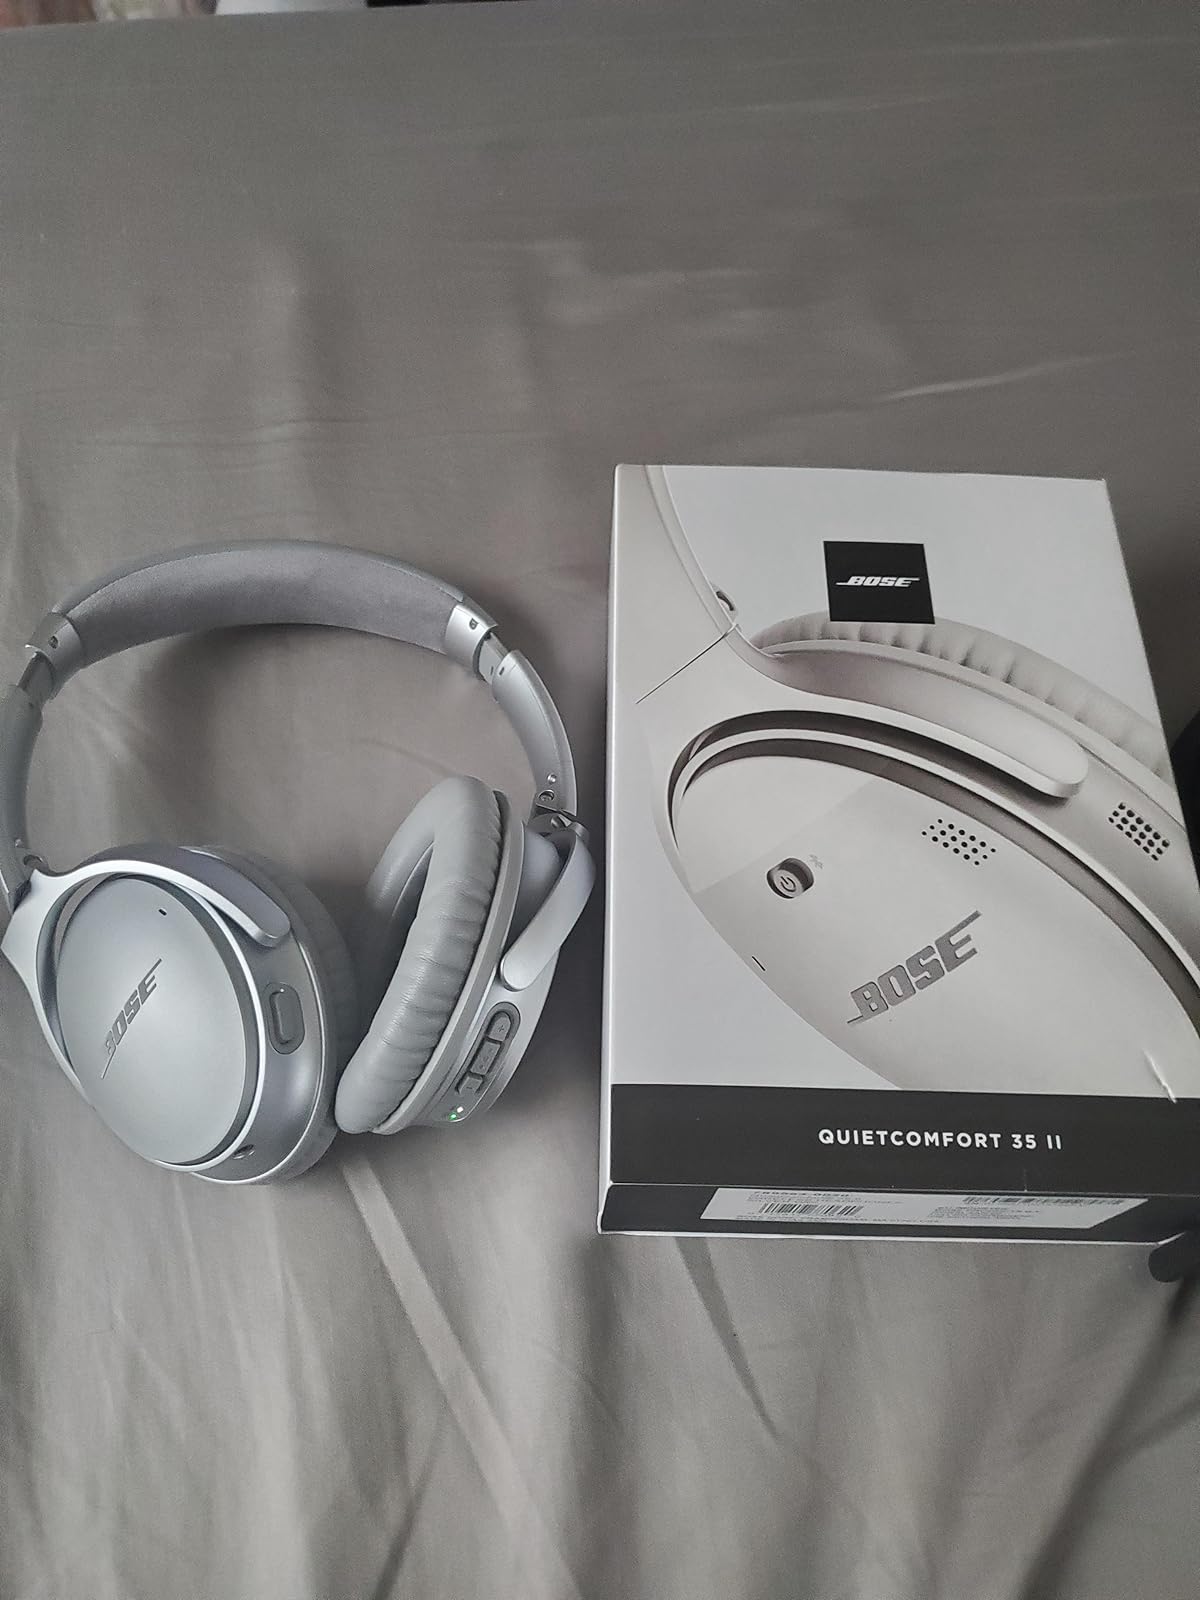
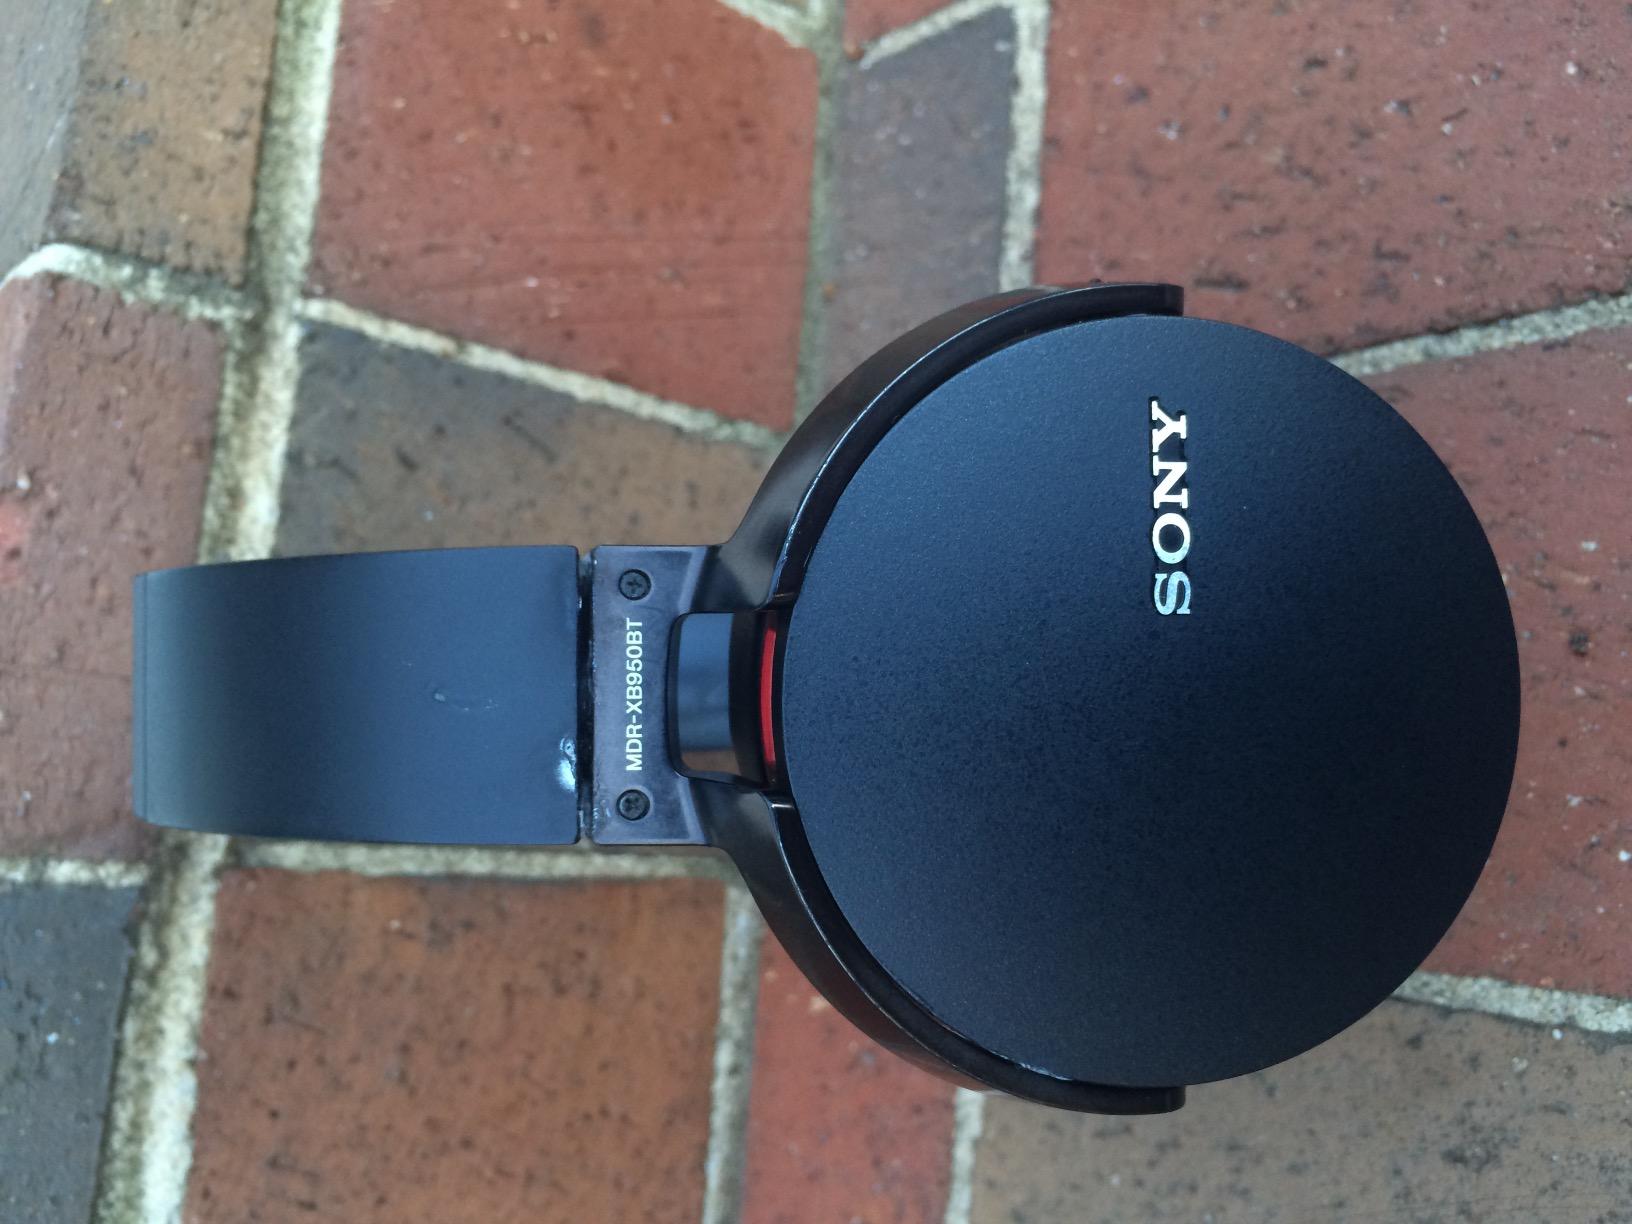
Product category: headphones
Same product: no